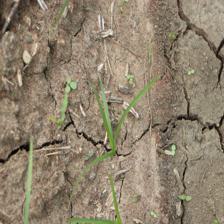
Label: Grass